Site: brandenburg
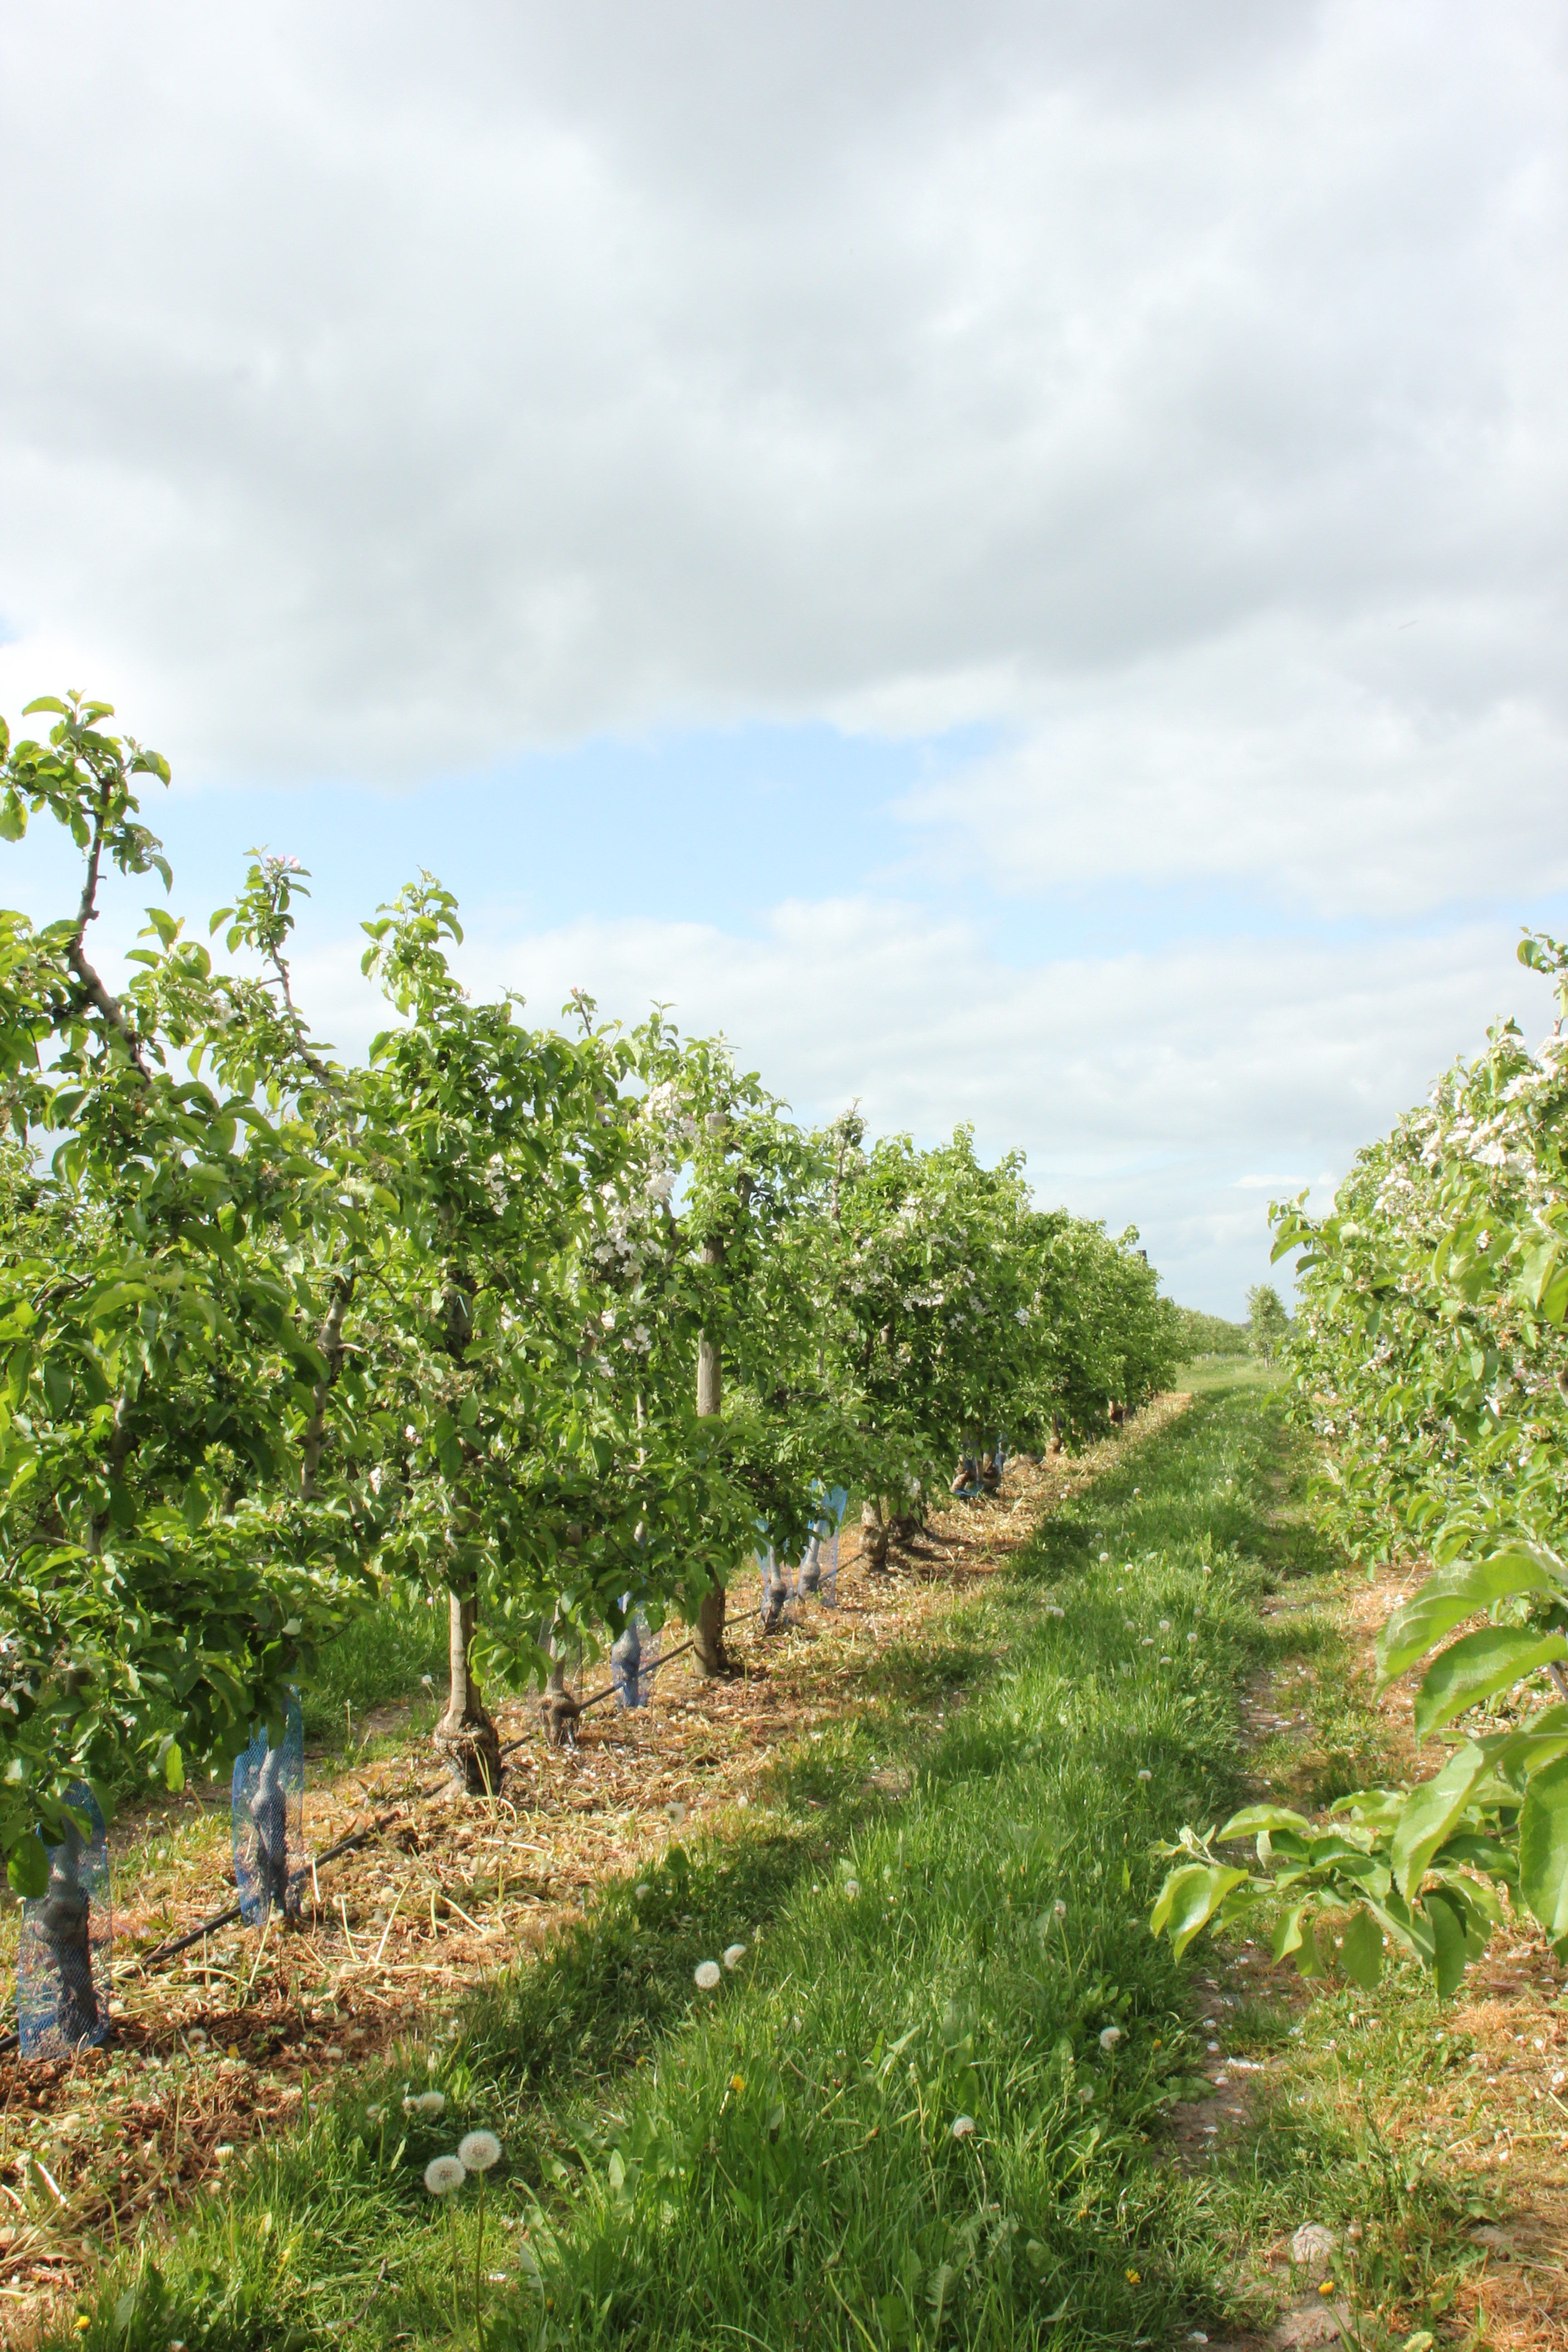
Growth stage (BBCH 67): Flowering